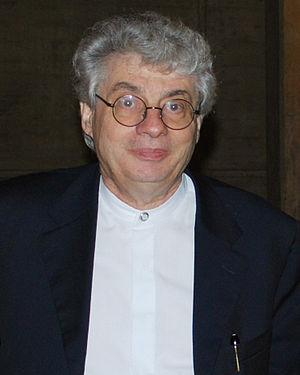
Mario Botta
Mario Botta er en schweizisk arkitekt, hvis værker overvejende er modernistiske og ofte kendetegnet ved store, rene og geometriske former.